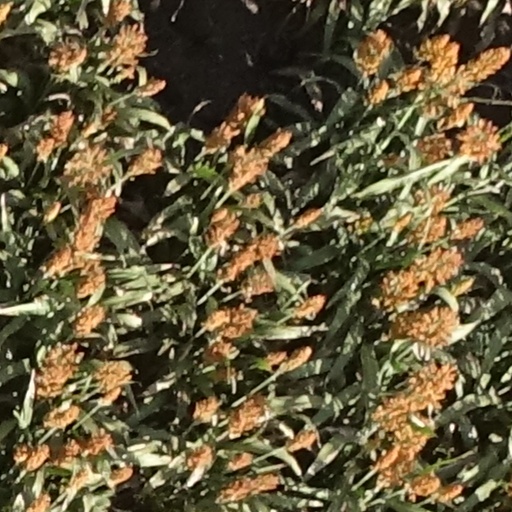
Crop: sorghum